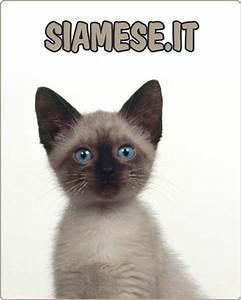
cat